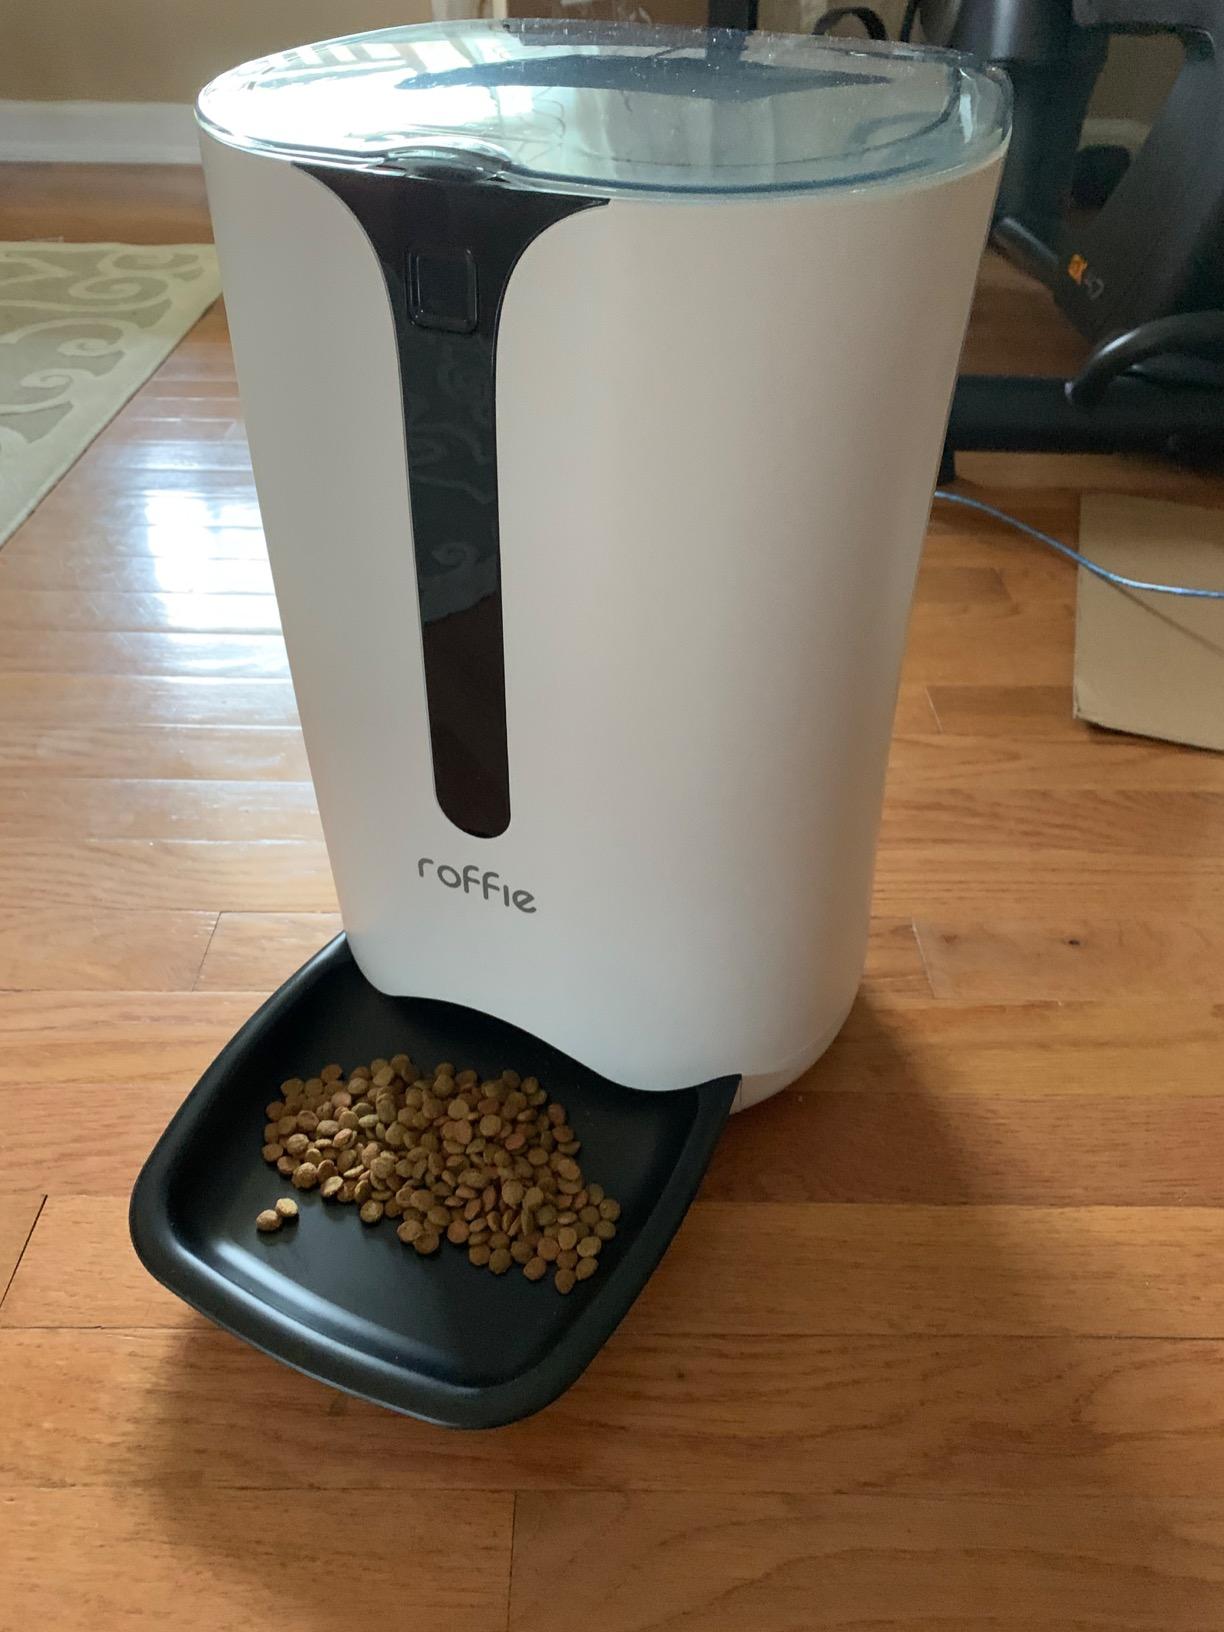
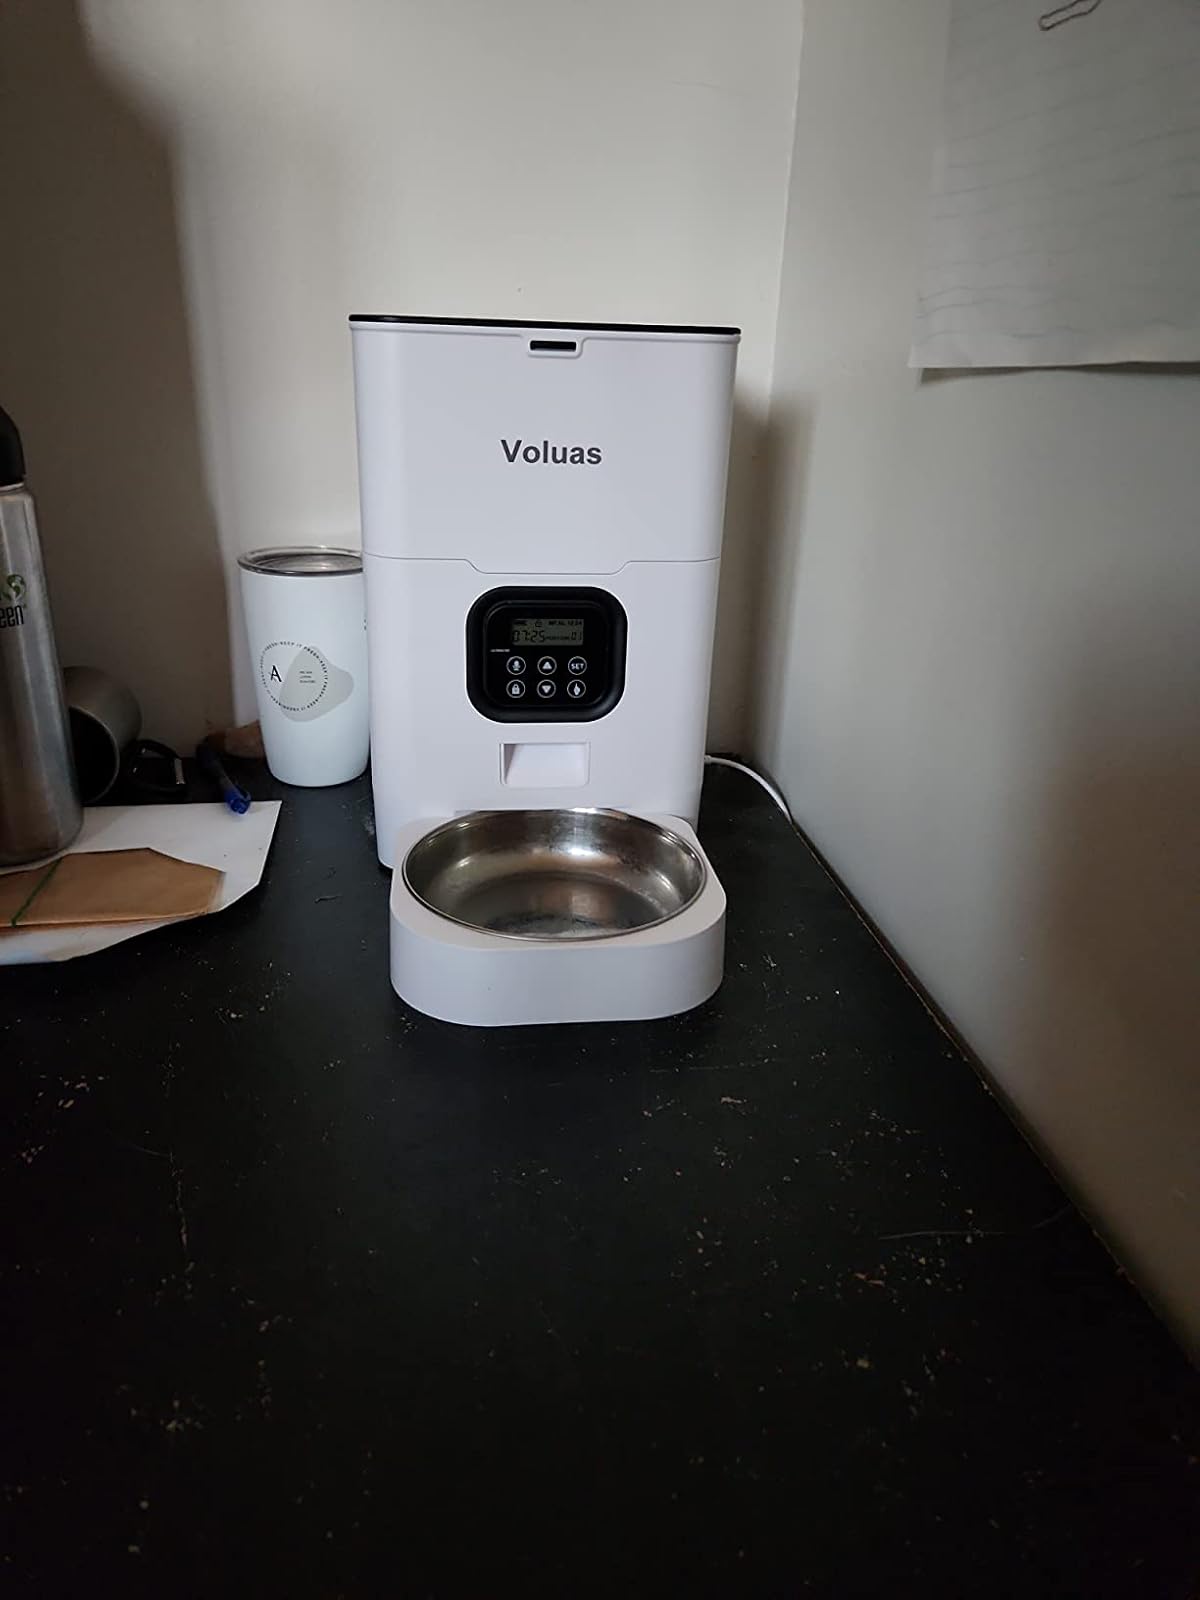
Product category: items_feeder
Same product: no